Pauline van der Wildt

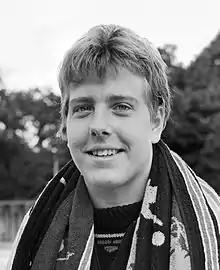
Pauline van der Wildt in 1964

Paulina ("Pauline") Jacoba van der Wildt (born 29 January 1944) is a retired Dutch swimmer who won a bronze medal in the 4 × 100 m freestyle relay at the 1964 Summer Olympics. Her teammates in that race, who clocked in at 4:12, were Toos Beumer, Erica Terpstra and Winnie van Weerdenburg.